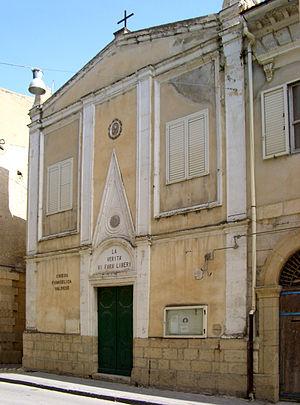
L'eglise vaudoise à Riesi (CL), Italie.